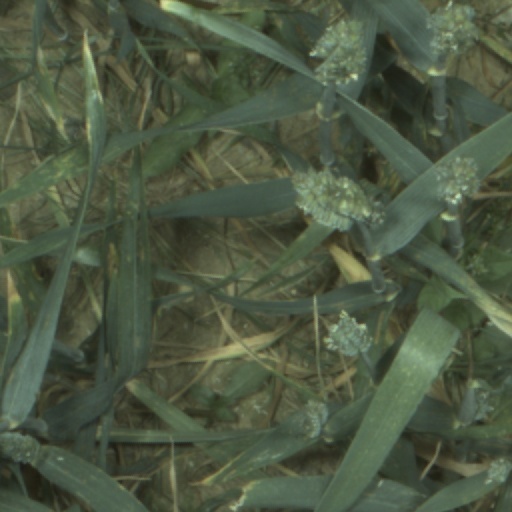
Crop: wheat